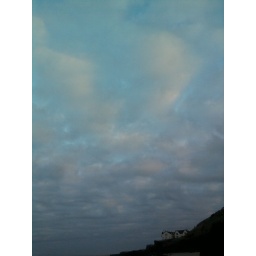
Loved the sky in this one. Especially with the house stuck in the corner there!